David and Frederick Barclay

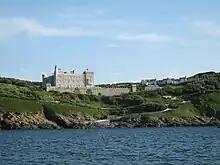
The Barclay Brothers' castle, Brecqhou

"The Sunday Times" Rich List of 2020 estimated their wealth at £7 billion. They earned a reputation for avoiding publicity and have often been described as reclusive.